The Dunlop Burns

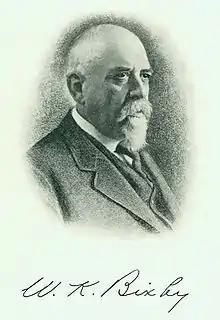
William Keeney Bixby (1857-1931

The volume was first owned by Frances Dunlop who died in 1815. She purchased five copies. The 'Dunlop Burns' was purchased by the wealthy collector William K. Bixby of St Louis, president of the American Car and Foundry Company. In 1929 The Rosenbach Museum and Library of Philadelphia purchased the 'Dunlop Burns' from Mr Bixby and it remains a part of the Rosenbach collections.